Nameless Men

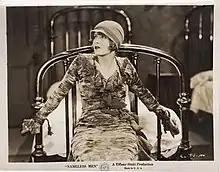
Lobby card

Nameless Men is a 1928 American silent drama film directed by Christy Cabanne and starring Claire Windsor, Antonio Moreno, and Eddie Gribbon.